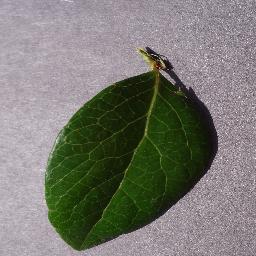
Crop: blueberry
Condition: healthy